Prostitution in Nevada

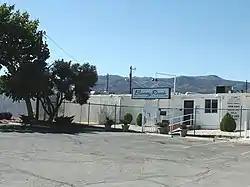
The Moonlite Bunny Ranch in Mound House near Carson City.

During the 1970s and early 1980s, several towns had enacted rules prohibiting local brothel prostitutes from frequenting local bars or casinos or associating with local men outside of work. After a lawsuit was filed in 1984, these regulations had to be abandoned, but as a result of collaboration between sheriffs and brothel owners, they remain in effect unofficially. Most brothels do not allow the prostitutes to leave the premises during their work shifts of several days to several weeks.